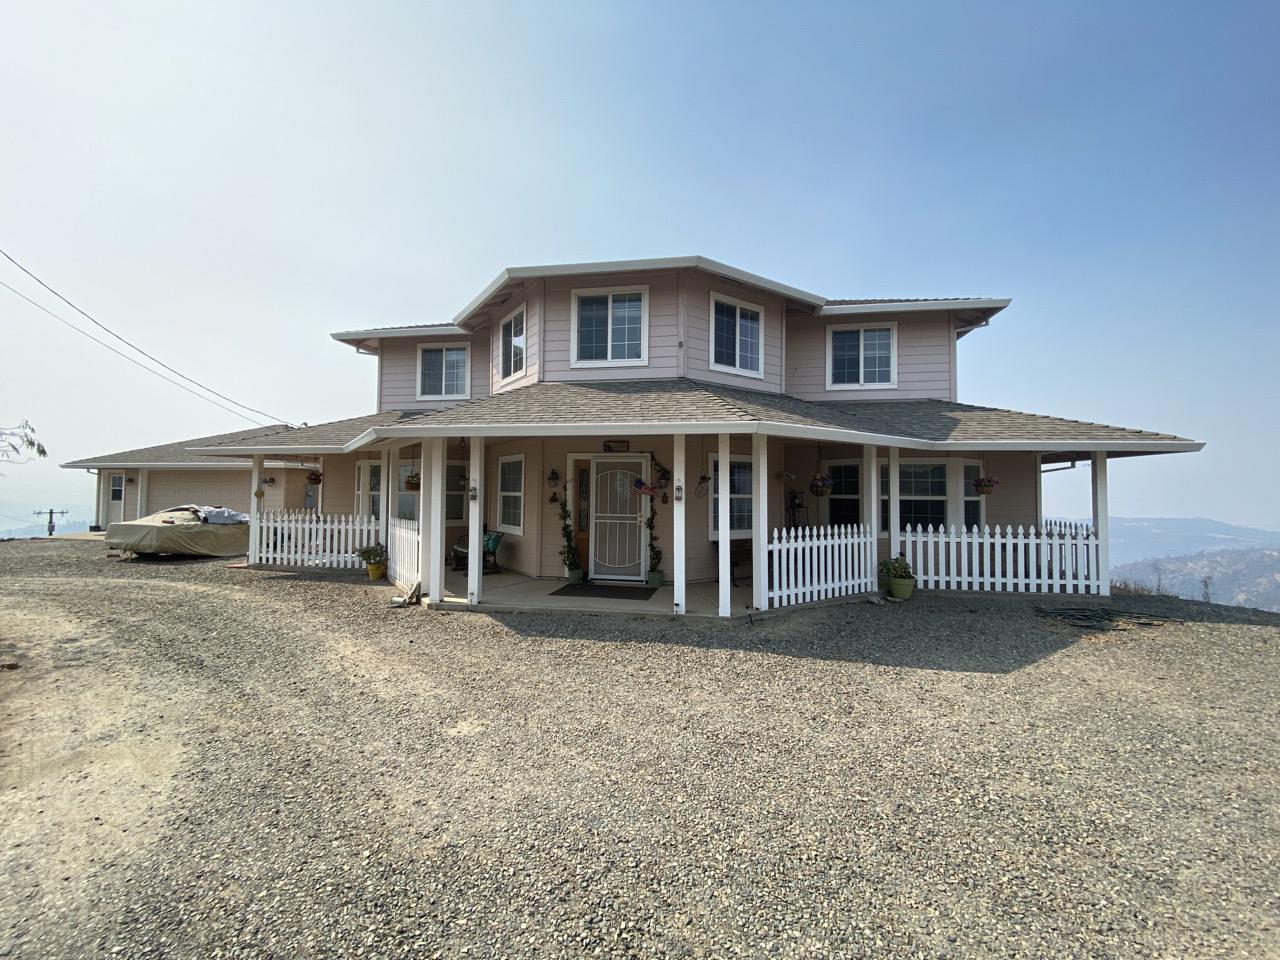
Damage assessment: no_damage